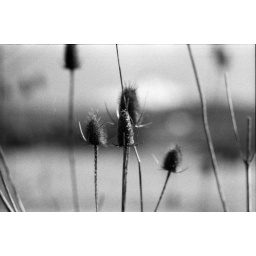
Not sure what type of flower this is but that white blur in the background would be mthood.